Children in Need

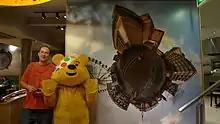
Pudsey Bear raising funds for BBC Children in Need 2009

The first dedicated "Children in Need" telethon aired in 1980, replacing standard continuity segments with fundraising appeals during evening programming. Presented by Terry Wogan, Sue Lawley, and Esther Rantzen, the event raised £1 million, exclusively for UK-based children's charities—a significant increase from previous campaigns.